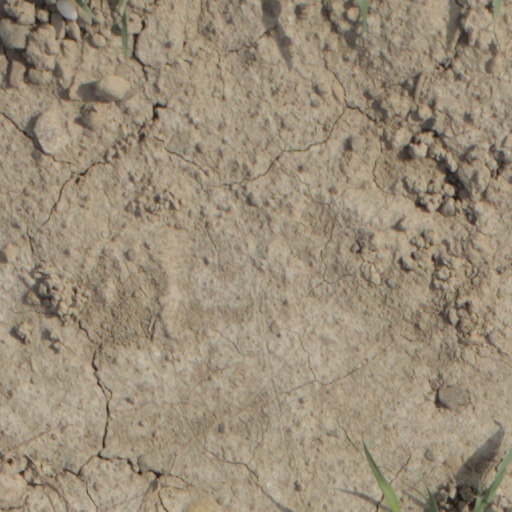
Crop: wheat